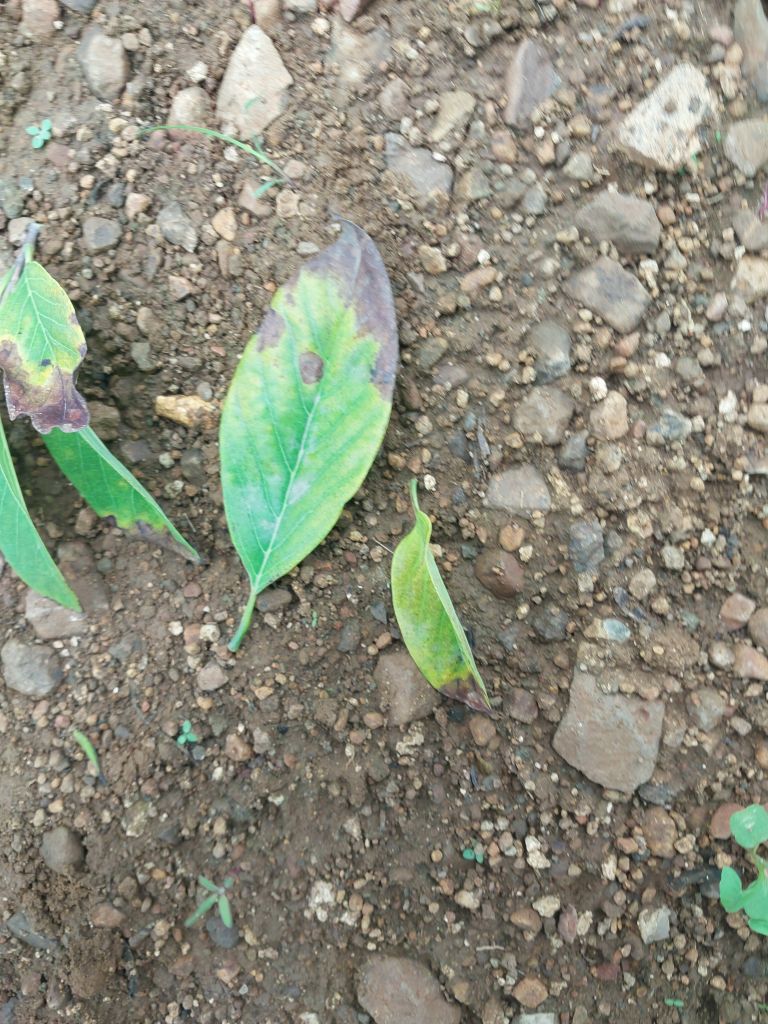
Disease label: Leaf spot on Leaves